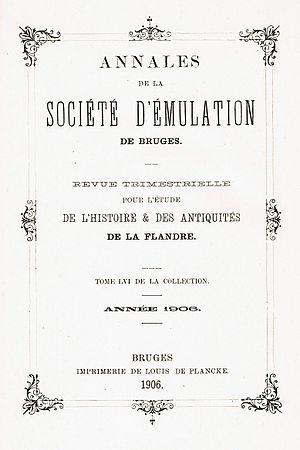
Annales de la Société d'Emulation (Bruges), 56ème année (1906)
La Genootschap voor Geschiedenis te Brugge appelée originellement Société d'émulation pour l'histoire et les antiquités de Bruges et de la Flandre Occidentale, à l'instar des autres sociétés d'émulation et des sociétés savantes qui fleurissaient au XIXᵉ siècle, regroupe des érudits et notables locaux, intéressés par la culture de leur région et désireux de mettre leurs efforts en commun afin de la promouvoir et de l'étudier.